Drainage system (agriculture)

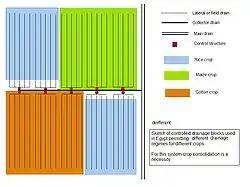
Controlled drainage system

When the drain discharge takes place entirely by gravity, both types of subsurface systems have much in common, except that the checked systems have control gates that can be opened and closed according to need. They can save much irrigation water. A "checked" drainage system also reduces the discharge through the main drainage system, thereby reducing construction costs.